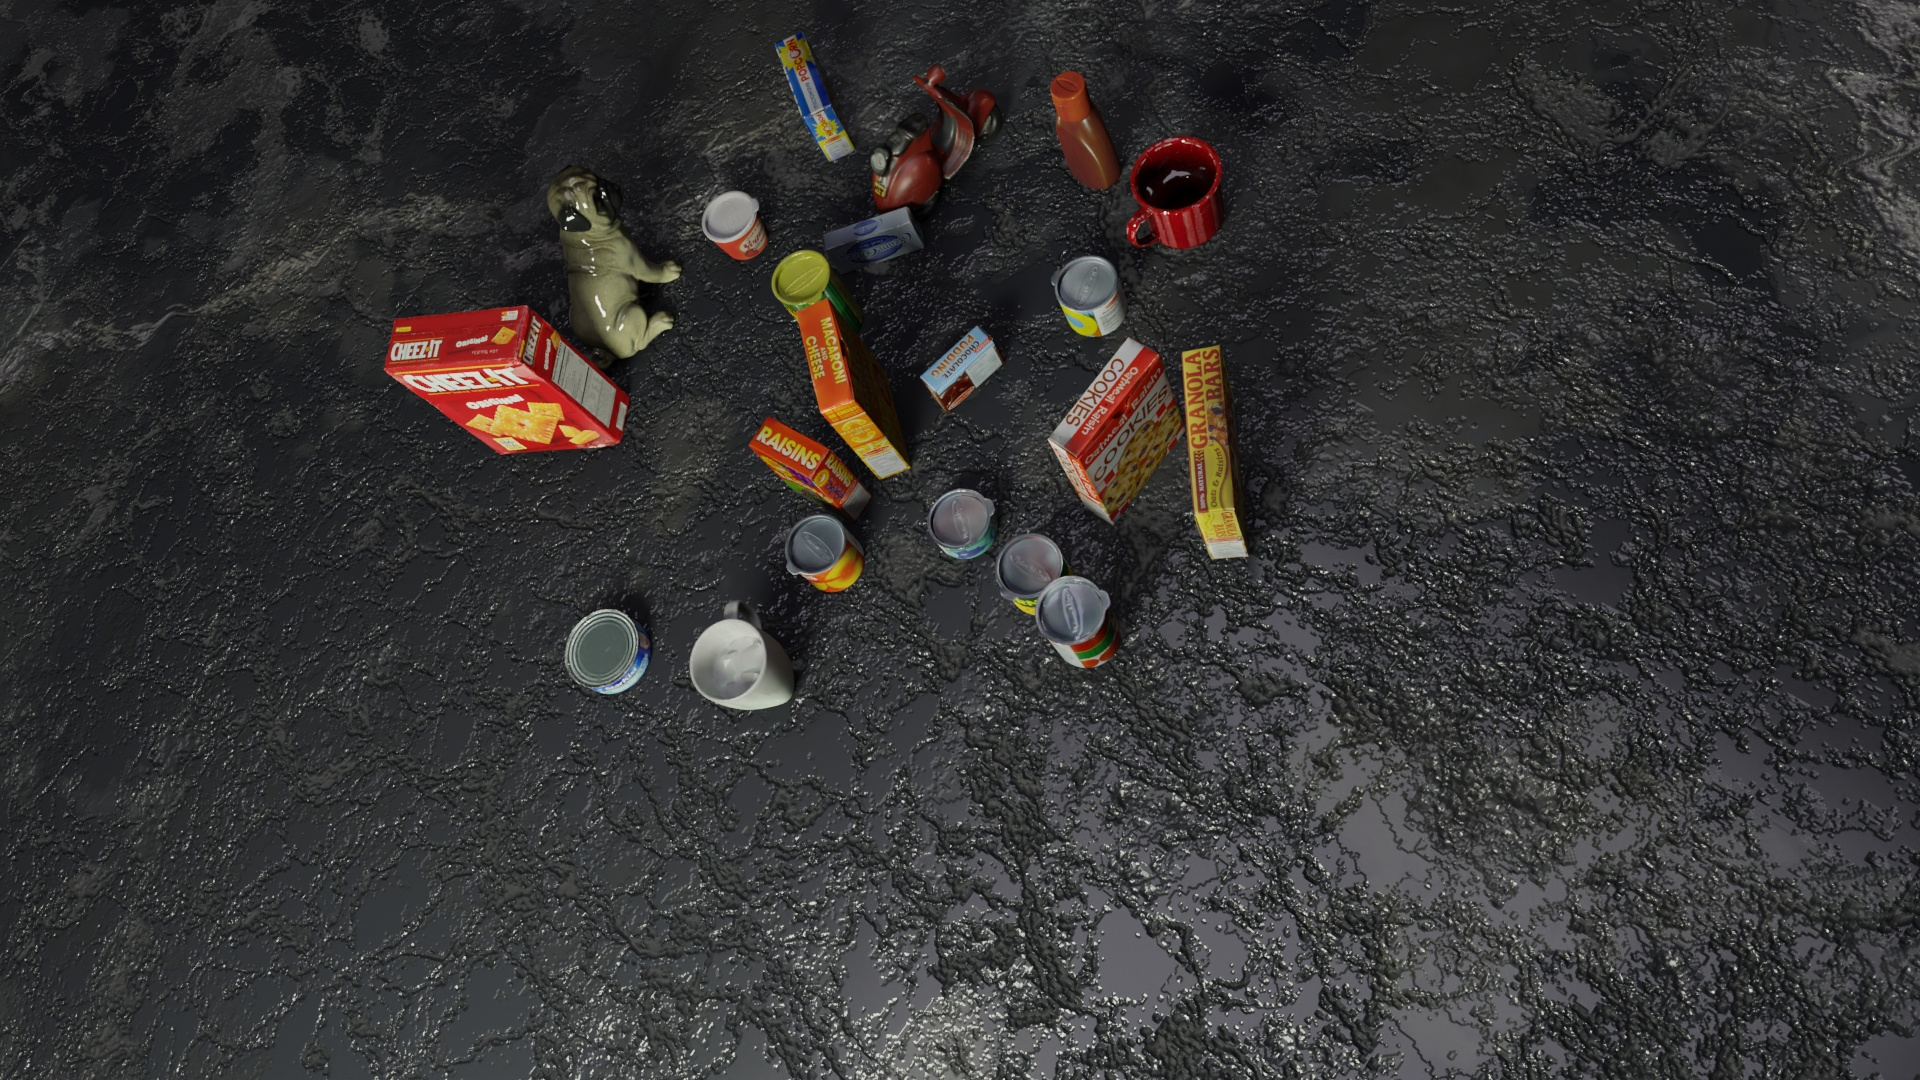
Question:
Can you provide the eight normalized (x, y) image coordinates between 0 and 1 for the cuboid corners of the topmost instance of the box of macaroni and cheese labeled "SO CHEESY!"? Your answer should be a list of normalized (x, y) image coordinates between 0 and 1 with bottom face first then top face, all counter-clockwise.
Answer: [(0.457292, 0.444444), (0.475521, 0.432407), (0.461979, 0.342593), (0.444271, 0.35463), (0.426042, 0.382407), (0.446354, 0.368519), (0.432292, 0.271296), (0.413021, 0.285185)]